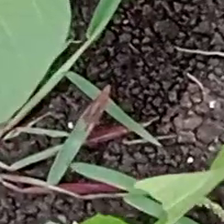
Weed species: Digitaria_SP_(Digitaria Sanguinalis )